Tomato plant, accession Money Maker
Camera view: horizontal (90 deg, fisheye); turntable rotation: 270 degrees
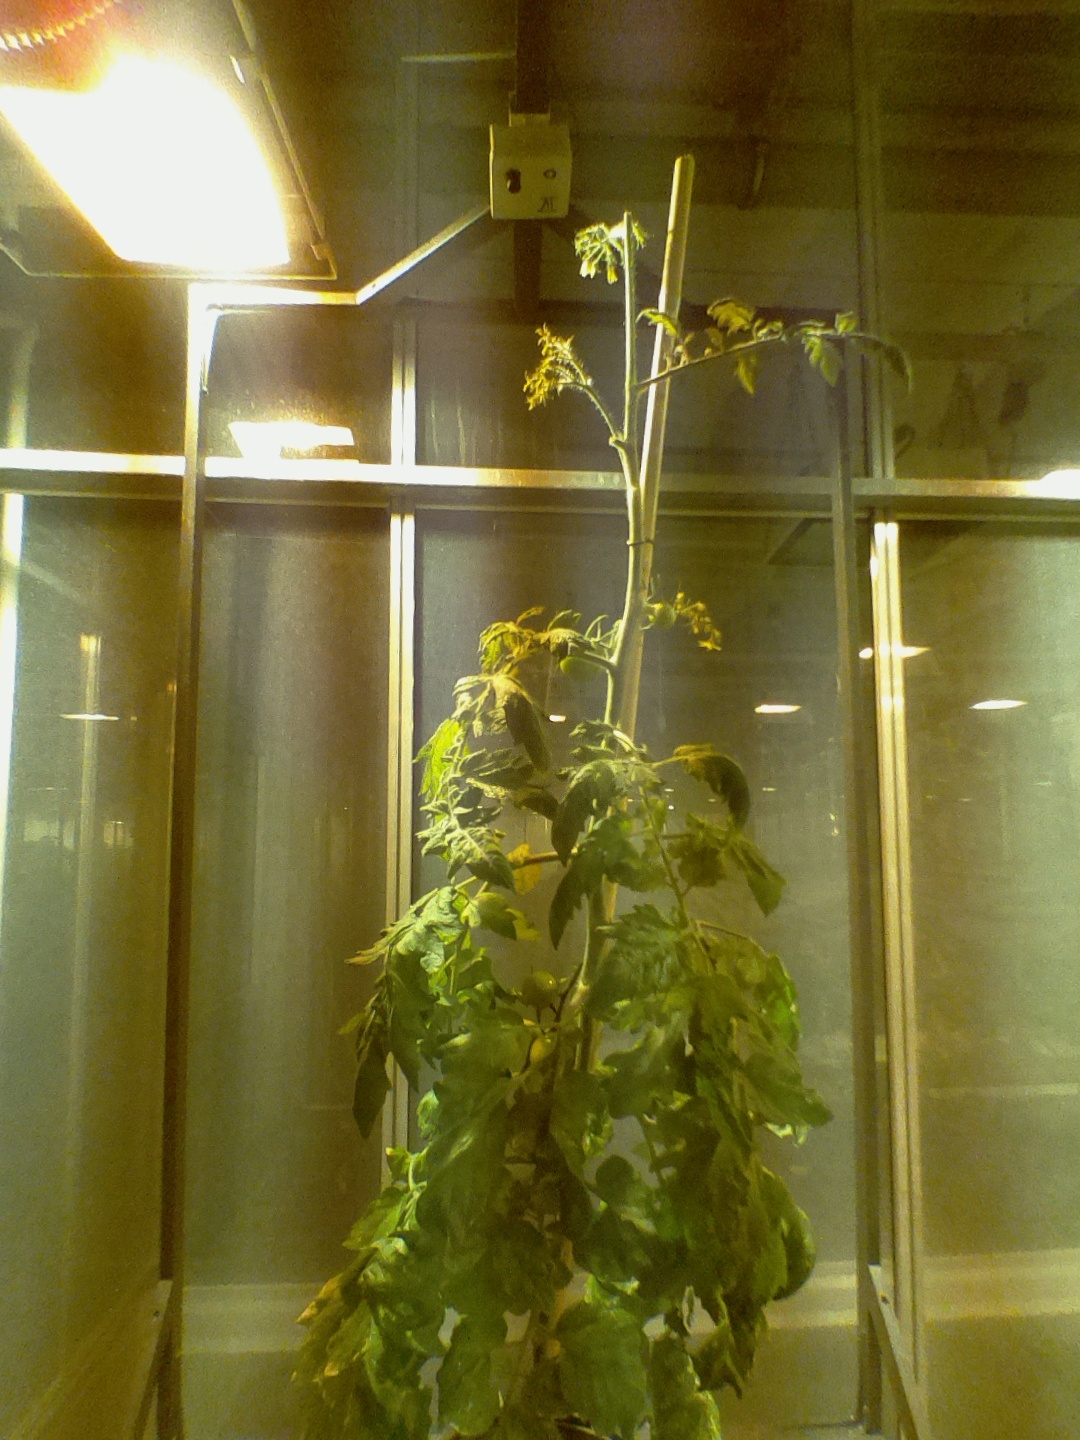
BBCH growth stage 76: 60%-70% of final fruit size